Ministry of Awqaf (Egypt)

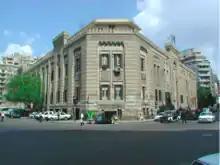
Awqaf ministry building

In the year 2008 growing concern erupted in Egypt over the increase of thefts from Awqaf mosques in Egypt, such as Ganim Al Bahlawan and Altinbugha Al-Maridani mosques, where inlaid wood panels from the minbars were stolen. Thieves were also caught trying to steal an ironwork grill window from the sabil kuttab of Rokaya Dudu. The Supreme Council of Antiquities (SCA) blamed the Ministry of Awqaf for the incidents, stating that the role of the SCA is only to restore mosques and give then back to the Awqaf, who are then in charge of security. Yet, legally the SCA is in charge of security of monuments and archaeological sites. In 2017, it was decided that some mosque artifacts would be stored at SCA warehouses, for security reasons.